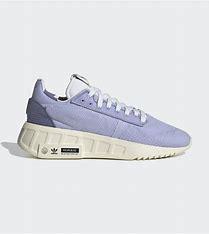
Brand: Adidas
Model: Geodiver Primeblue